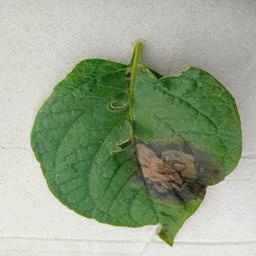
Etiqueta: Late Blight